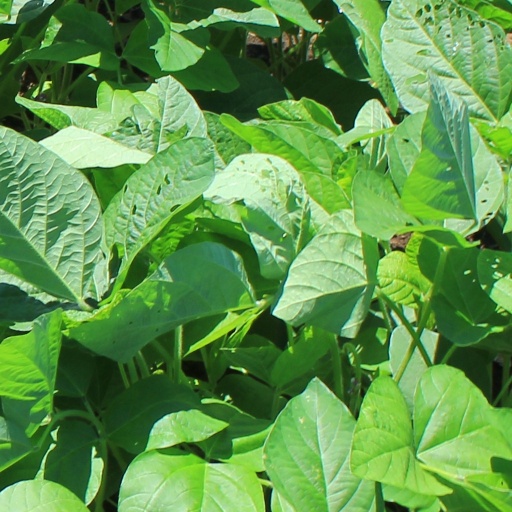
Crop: soybean